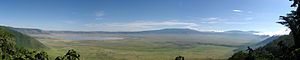
Ngorongoro / Eksterne henvisninger
:Image:Ngorongoro Crater Panorama.jpg